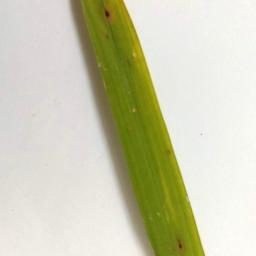
Label: Rice___Brown_Spot